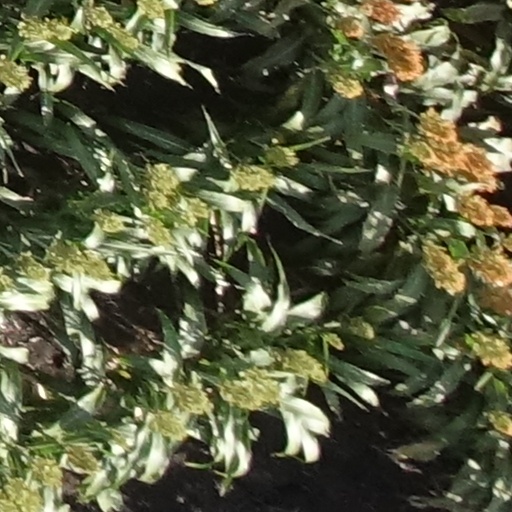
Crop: sorghum